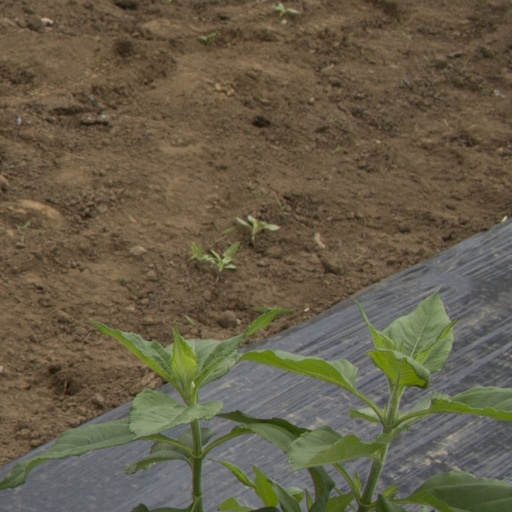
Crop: Jerusalem artichoke